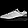
Label: Sneaker